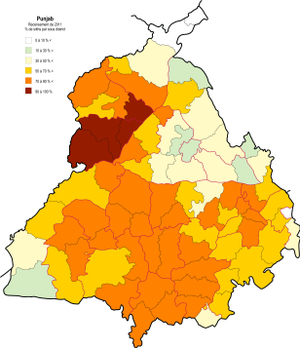
Pendjab
Le Pendjab est un État du nord-ouest de l'Inde. Le Pendjab est bordé à l'est par l'Himachal Pradesh, au sud par l'Haryana, le territoire de Chandigarh, au sud-ouest par le Rajasthan et à l'ouest par la province pakistanaise du Pendjab. La capitale de l'État est Chandigarh, un territoire et également la capitale de l'Haryana.